List of monorail systems

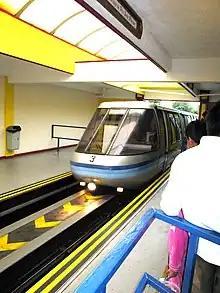
Von Roll monorail at Alton Towers, UK, originally built for Expo 86 in Canada

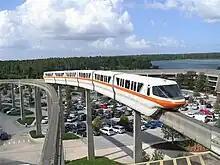
The Walt Disney World Monorail System.

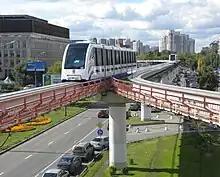
The Moscow monorail

"Systems characterised by one station and/or open cabins and that are not primarily for point-to-point transportation. Ordered by country (click headings to re-sort)."